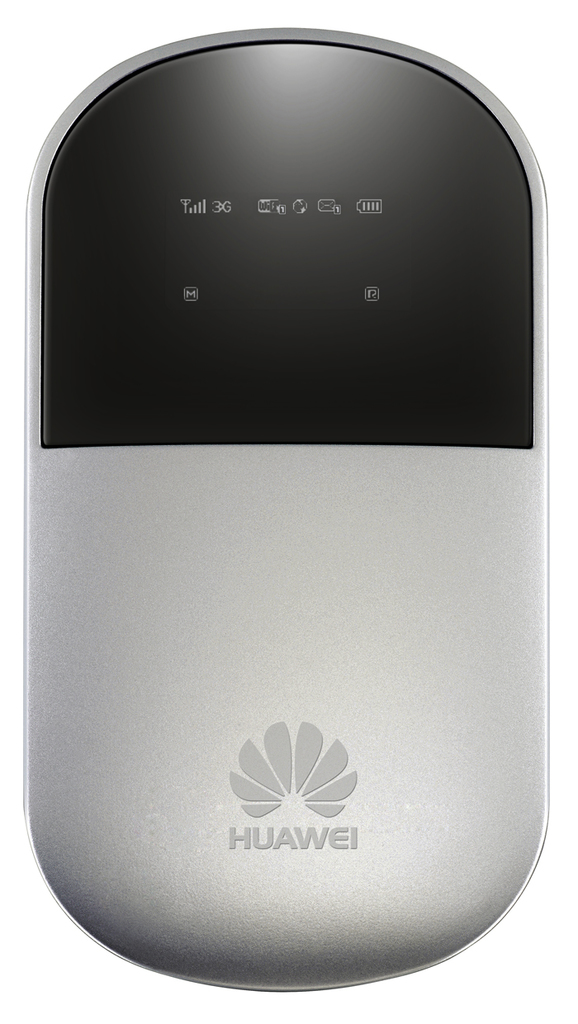
Label: others